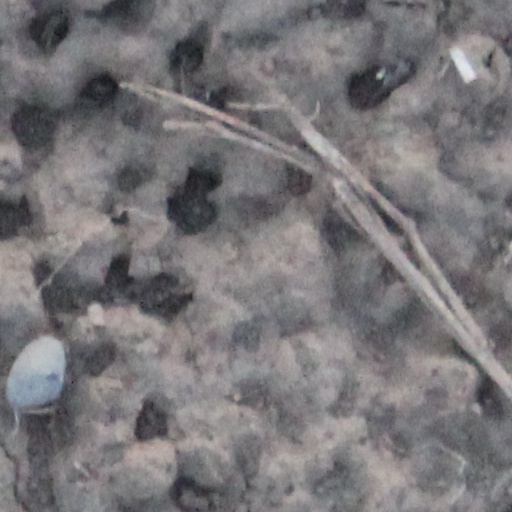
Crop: wheat